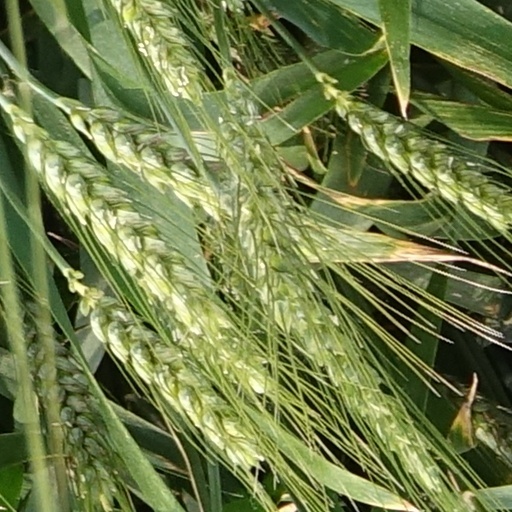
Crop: wheat